270 Anahita

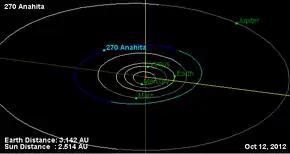
Orbital diagram

270 Anahita is a stony S-type Main belt asteroid. It was discovered by C. H. F. Peters on October 8, 1887, in Clinton, New York, and was named after the Avestan divinity Aredvi Sura Anahita.